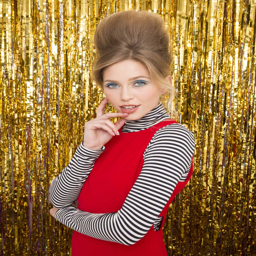
hairstyles for going out to a party : glamorous going out hair styles for new year s eve